Taylor–Bray Farm

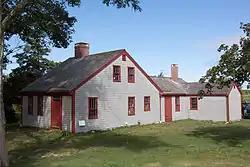

The Taylor–Bray Farm is a farm in Yarmouth Port, Massachusetts, and was originally owned and settled by Richard "of the Rock" Taylor in 1639 while it was still part of Plymouth colony. Stephen Hopkins (settler), a distant maternal line ancestor (see below), was given permission to build a house and cut hay near this farm in 1638, but the first house in Yarmouth built by an Englishman was built by his son Giles in 1638.